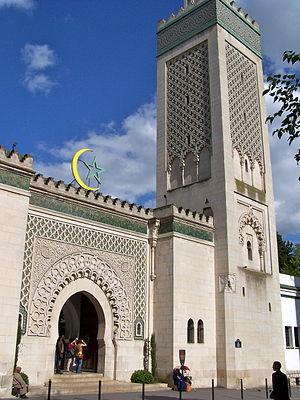
La rue Georges-Desplas est une voie située dans le quartier du Jardin-des-Plantes du 5ᵉ arrondissement de Paris.